Antanas Vinkus

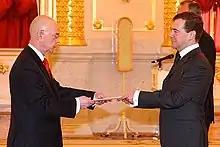
Vinkus presenting his credentials to Dmitry Medvedev in February 2009.

Antanas Vinkus (born 25 December 1942 in Kretinga) is a Lithuanian diplomat.